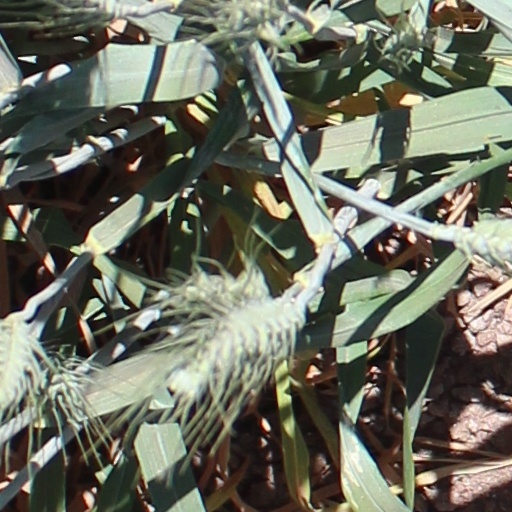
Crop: wheat